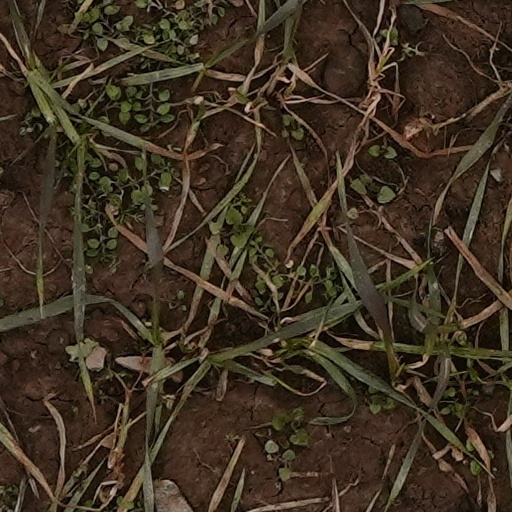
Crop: wheat